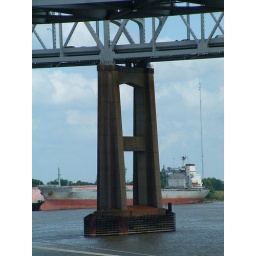
One of the piers of the Mississippi river bridge in New Orleans